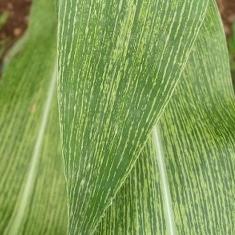
Crop: Maize
Condition: stripe-d